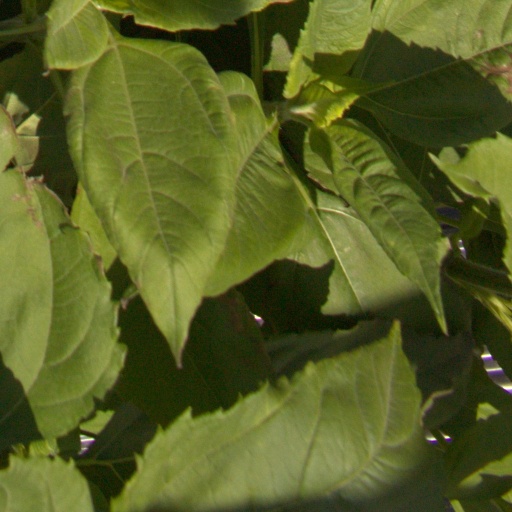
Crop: Jerusalem artichoke